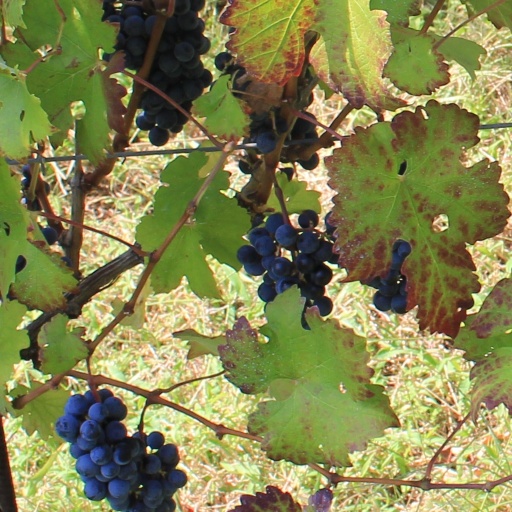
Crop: grape